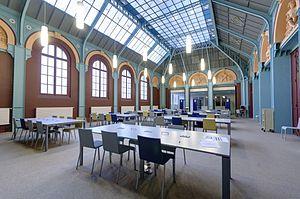
Salle de dessin du collège Sainte-Barbe.
La bibliothèque Sainte-Barbe est une bibliothèque interuniversitaire parisienne. Elle est située depuis son ouverture en 2009 dans les bâtiments de l'ancien collège Sainte-Barbe qui font l’objet d’une inscription au titre des monuments historiques depuis le 9 décembre 1999.